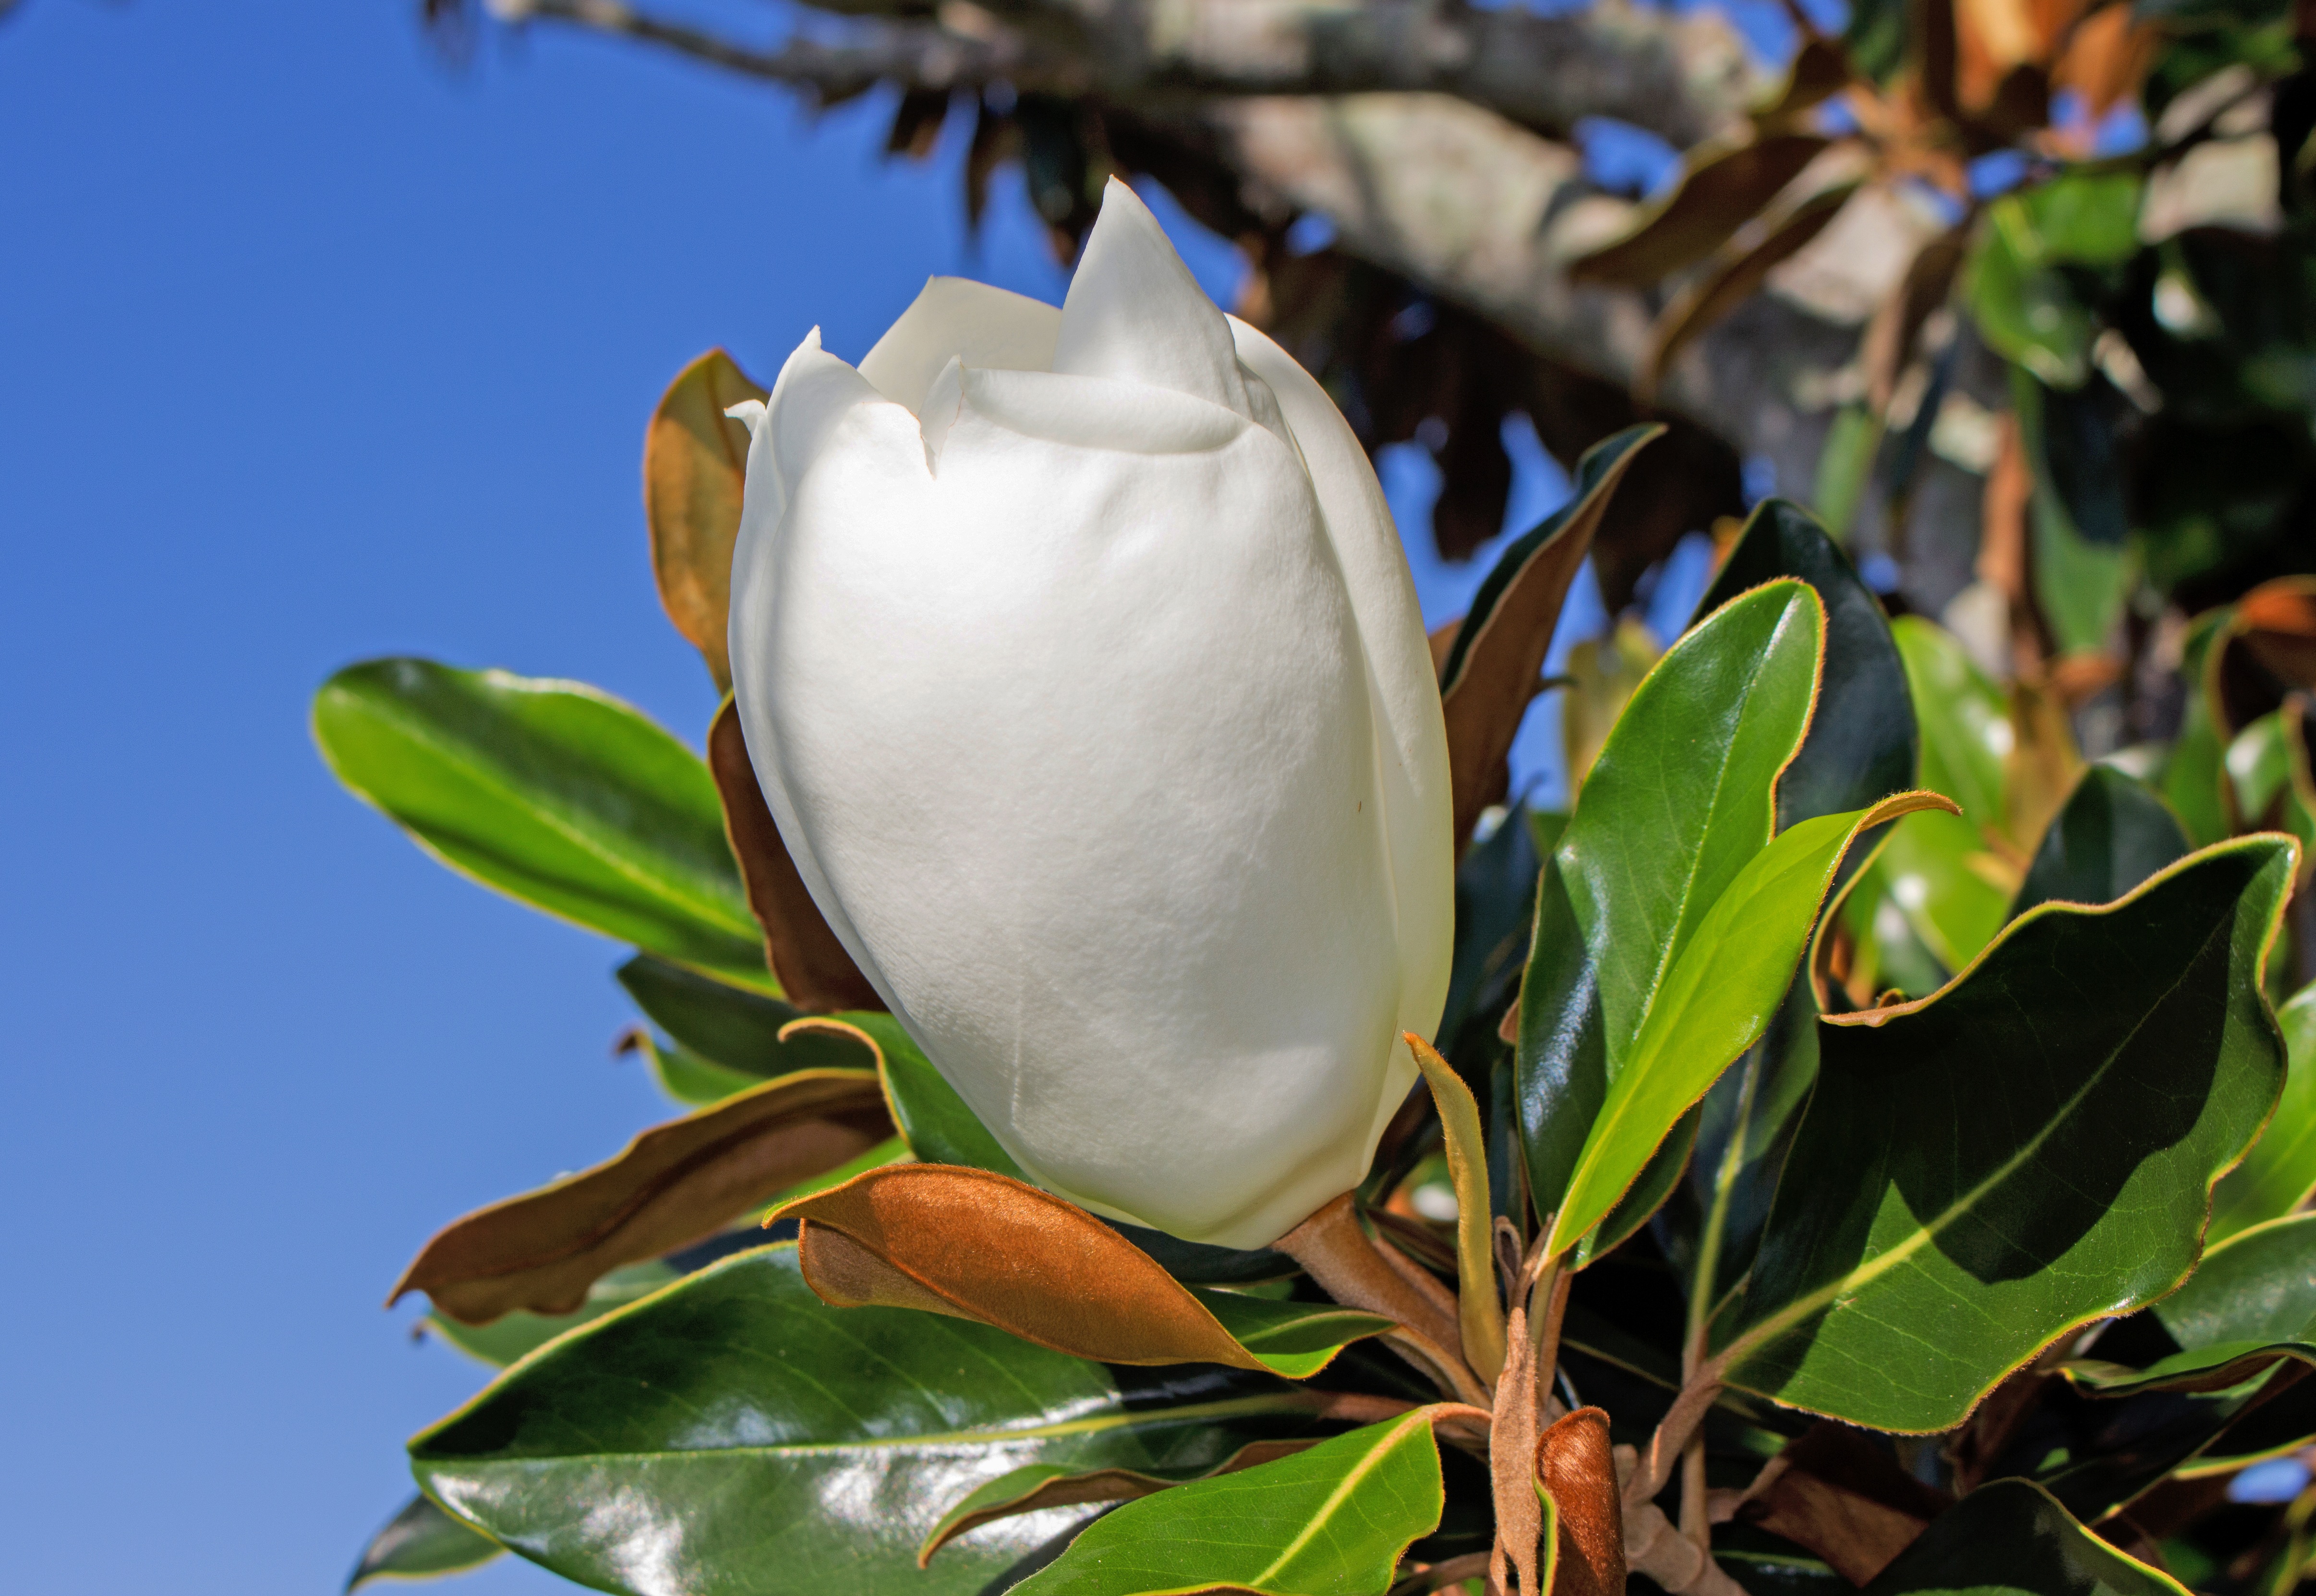
tree, nature, branch, blossom, plant, leaf, flower, produce, botany, flora, white flower, shrub, magnolia, flowering plant, florida vegetation, magnolia bud, woody plant, land plant, magnolia family